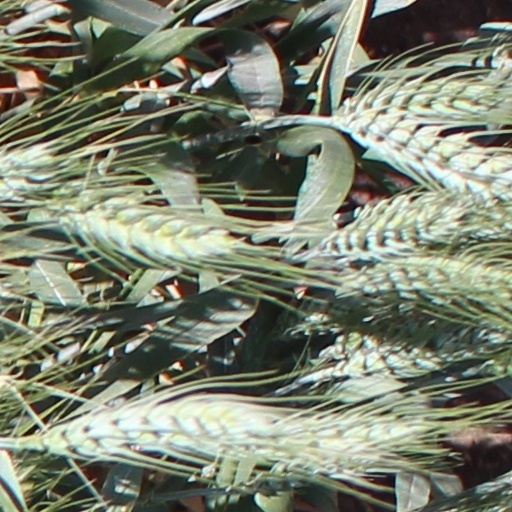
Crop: wheat